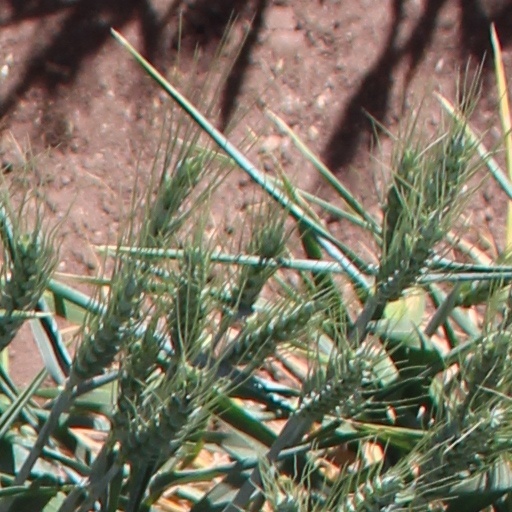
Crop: wheat